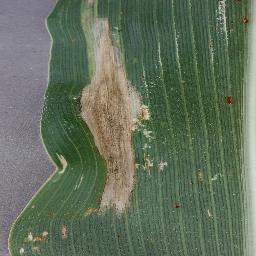
Label: Corn___Northern_Leaf_Blight